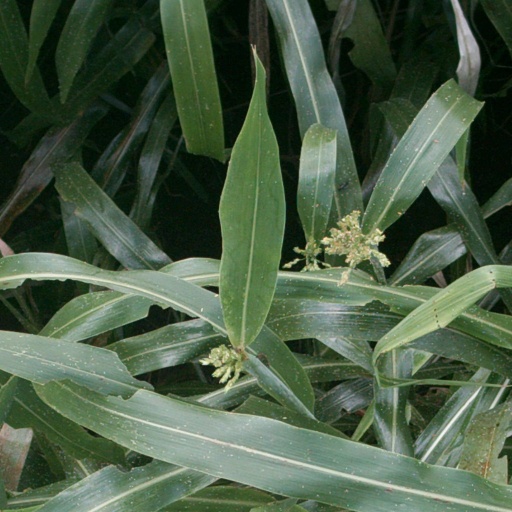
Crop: sorghum